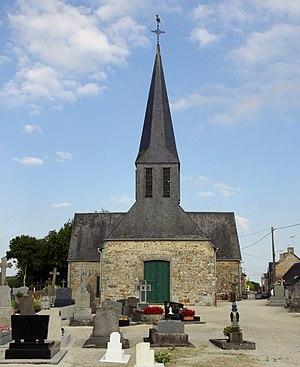
Église de Saint-Jean-du-Corail